Vitaly Milonov

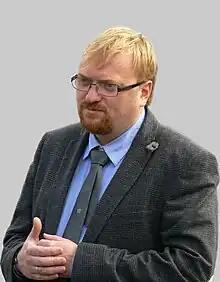
Milonov in 2012

Milonov is a radical opponent of abortion. In 2012 he took the initiative to endow human fetuses with civil rights. The bill was quickly rejected.